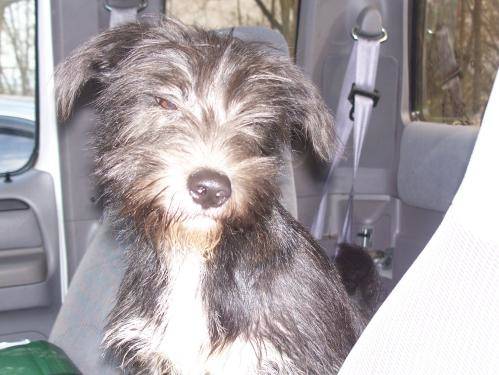
Label: dog